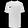
Label: T - shirt / top